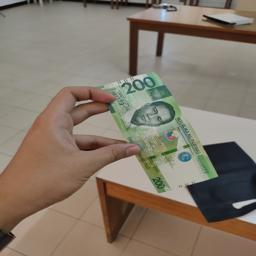
Label: 200_Front